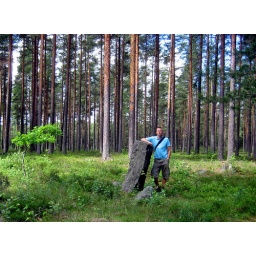
&lt;b&gt;Not&lt;/b&gt; just a grave stone at the ancient grave field in a forest at Jordbro.